Charlotte Grace O'Brien

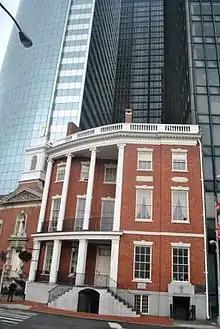
former home of the Mission of Our Lady of the Rosary, 7 State St., NYC

O'Brien found little effort to provide food or drink or accommodation at the Castle Garden entry facility. She also found that often the illiterate young women were being tricked into prostitution through spurious offers of employment. Additionally, she noted the high infant mortality rates in the tenements where the women lived. She proposed an information bureau at Castle Garden, a temporary shelter to provide accommodation for immigrants, and a chapel, all to Archbishop John Ireland of Minnesota, who she believed of all the American hierarchy, would be most sympathetic. Archbishop Ireland agreed to raise the matter at the May 1883 meeting of the Irish Catholic Association which endorsed the plan and voted to establish an information bureau at Castle Garden.